Dubai Mall

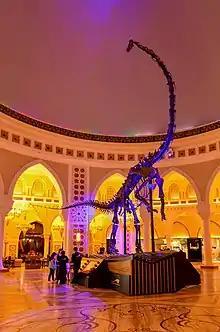
Dubai Dino

Hysteria is a haunted house that is decorated with special effects, fog lights, and strobe lights. The story of Hysteria revolves around a family whose child mysteriously disappeared. They believe that the guest knows where their child is, so they attempt to kidnap the guest or guests.